Cueva de Bolomor

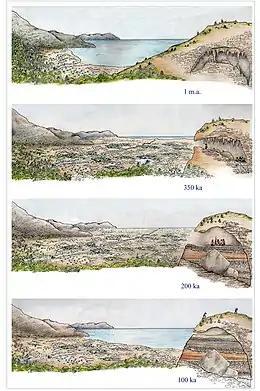
Graphic representation of the history of the cave. Image by Museo de Prehistoria de Valencia.

The cave is located in the valley, which is demarcated by the "Les Creus" mountain range to the north, whose highly eroded reliefs slope towards the valley, and the "Mondúver" range to the south. The valley is covered by sediments from the Quaternary period, and opens in the east to a marshy landscape with dunes, which connects to the coastal Mediterranean plain. The Cueva de Bolomor is on the right side of a cliff; it is a karst cave at above sea